2004 Indian Ocean earthquake and tsunami

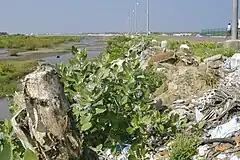
Tree stumps and debris remain on Karaikal beach several years after the 2004 tsunami

Lhoknga is a small coastal community about south-west of Banda Aceh, located on a flat coastal plain in between two rainforest-covered hills, overlooking a large bay and famous for its large swathe of white sandy beach and surfing activities. The locals reported 10 to 12 waves, with the second and third being the highest and most destructive. Interviews with the locals revealed that the sea temporarily receded and exposed coral reefs. In the distant horizon, gigantic black waves about high made explosion-like sounds as they broke and approached the shore. The first wave came rapidly landward from the south-west as a turbulent bore about high. The second and third waves were high at the coast and appeared like gigantic surfing waves but "taller than the coconut trees and was like a mountain". The second wave was the largest; it came from the west-southwest within five minutes of the first wave. The tsunami stranded cargo ships, barges and destroyed a cement mining facility near the Lampuuk coast, where it reached the fourth level of the building.